Question: What is behind the man?
Tambaya: Menene a bayan mutumin?
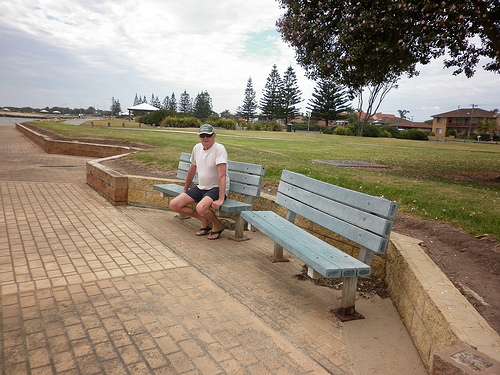
Answer: Grass and trees.
Amsa: Ciyawa da bishiyoyi.